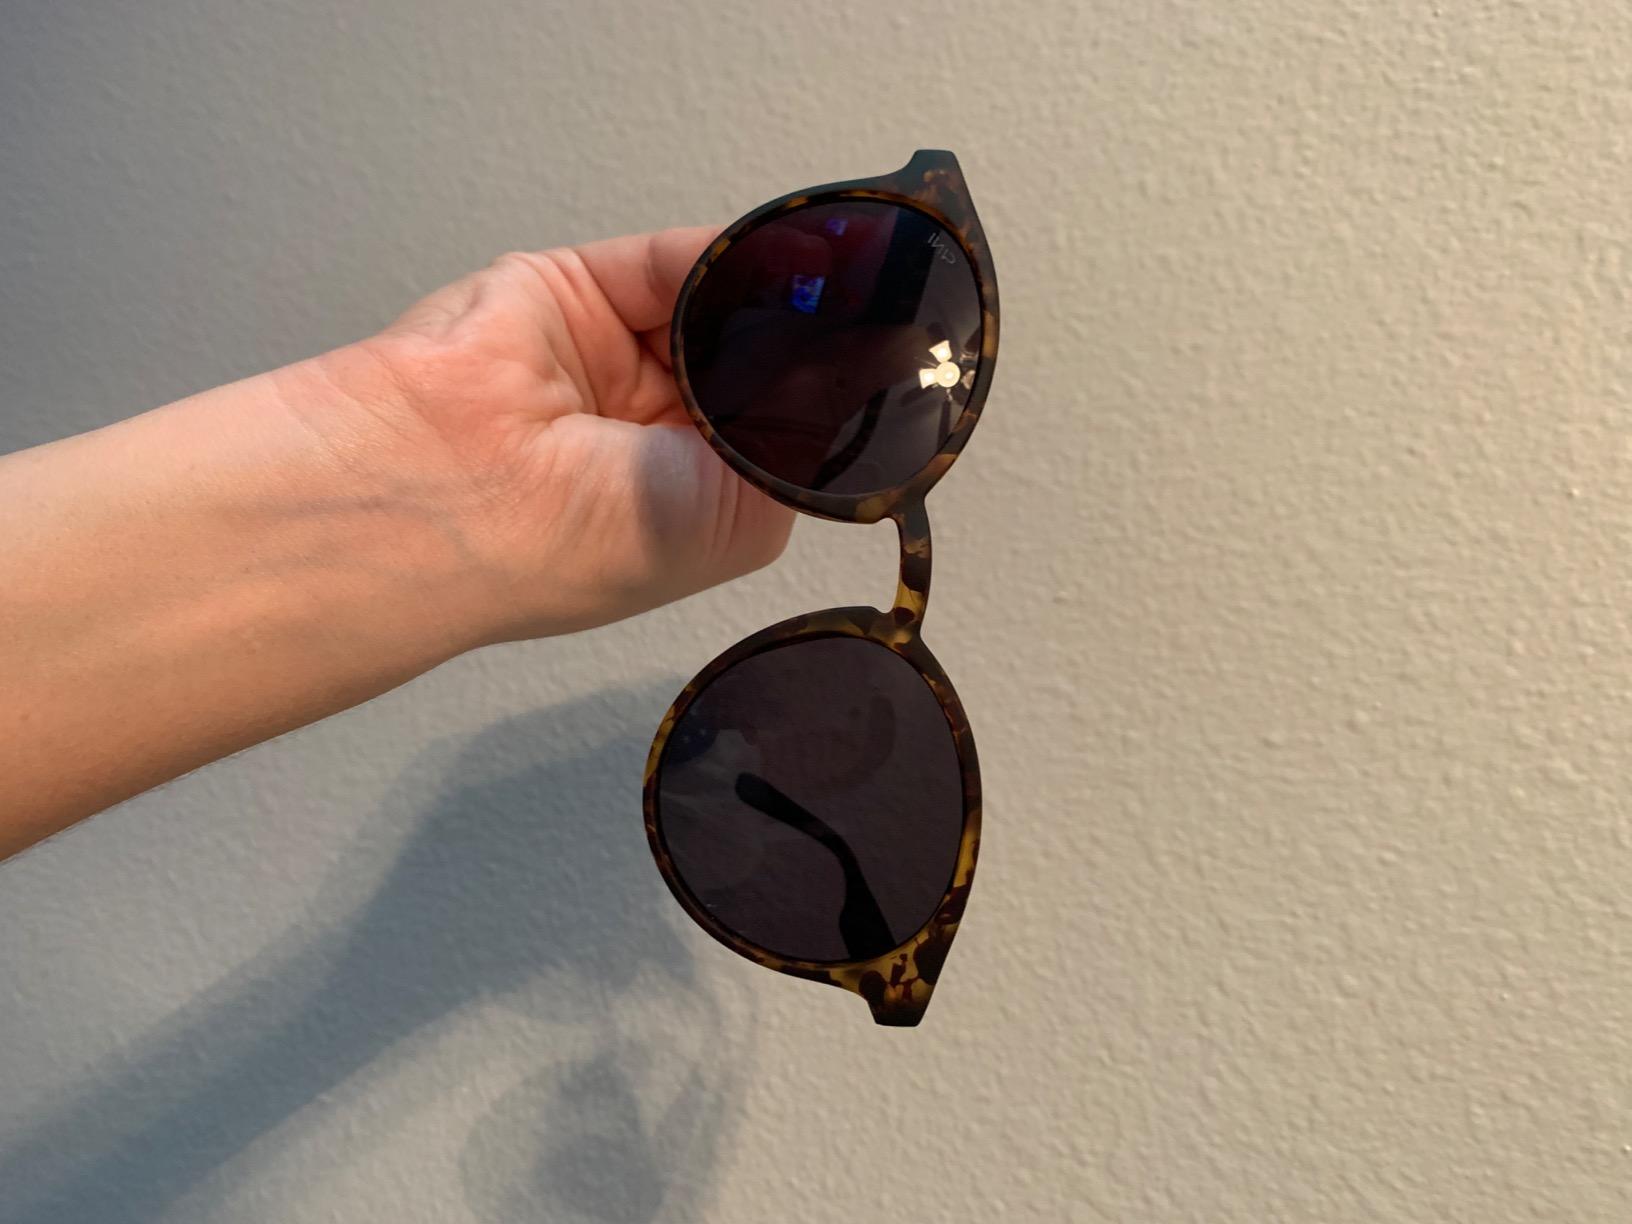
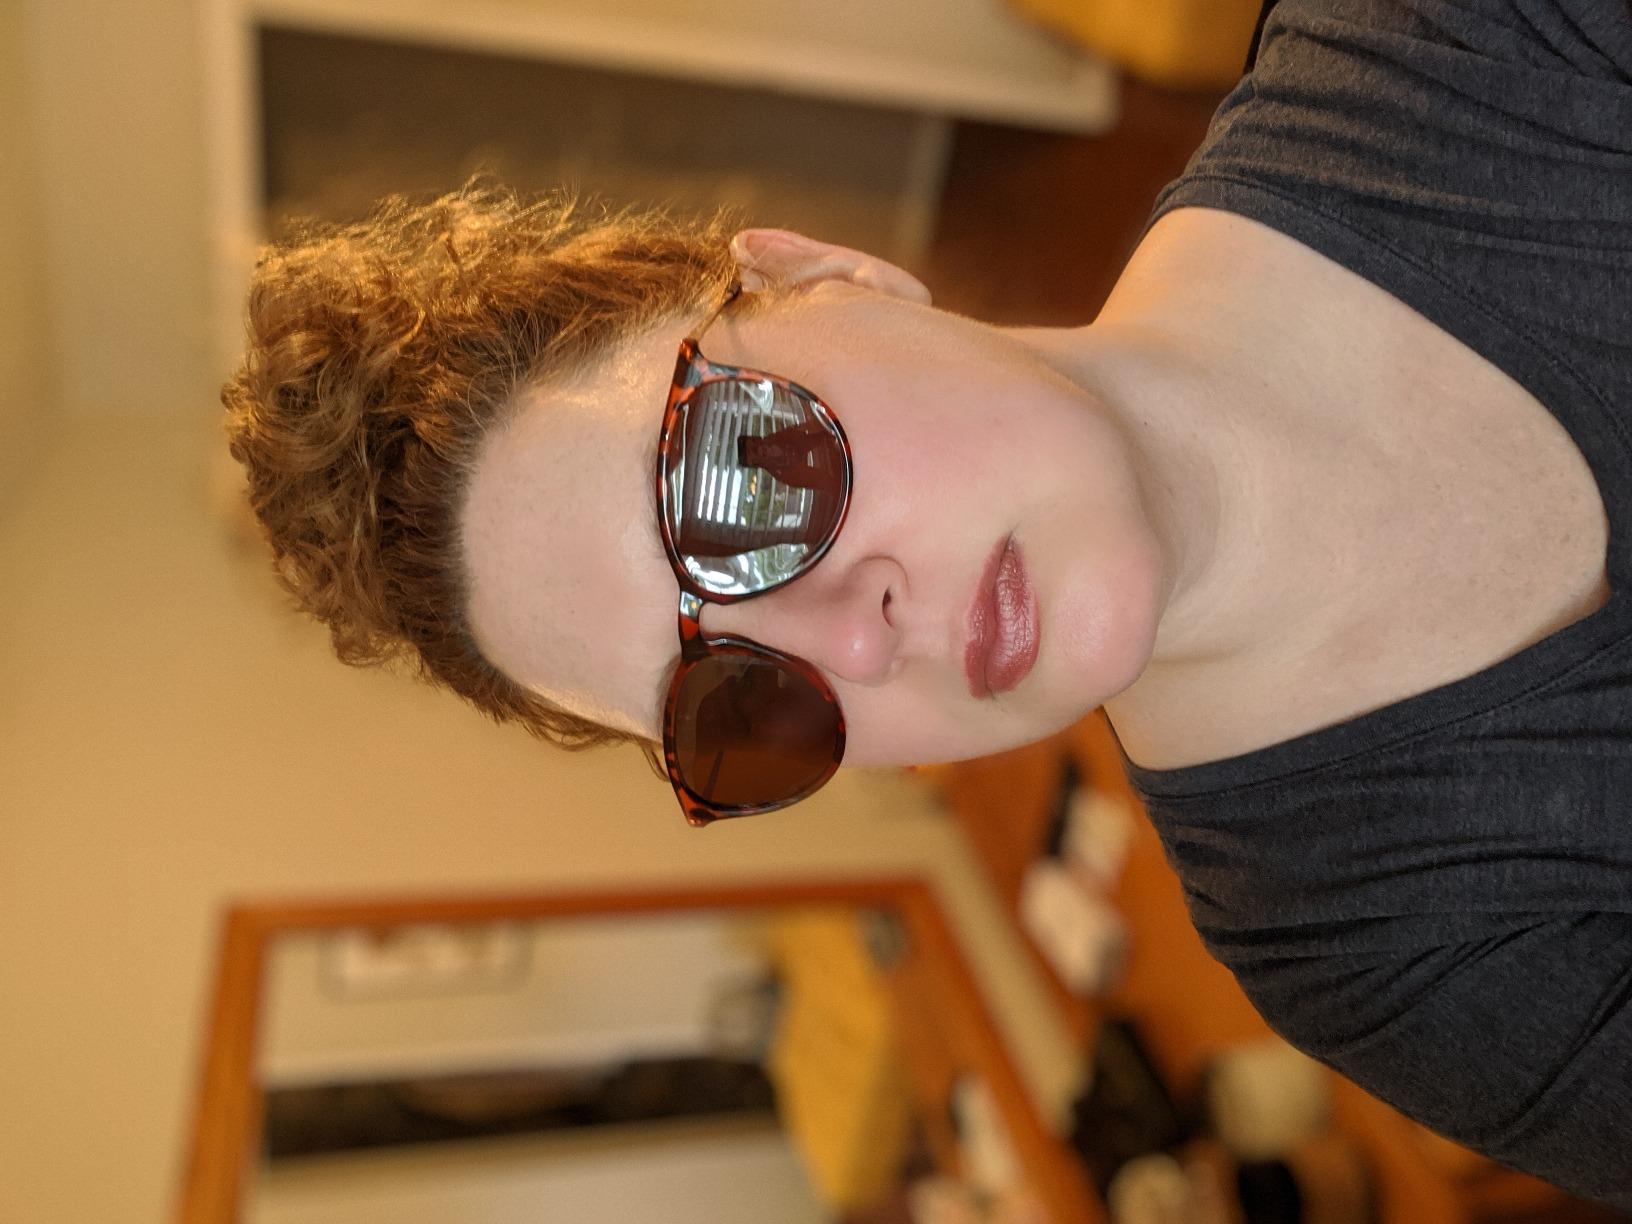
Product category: accessories_sunglasses
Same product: no